Space weather

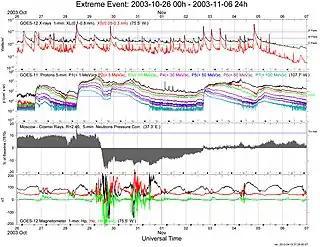
GOES-11 and GOES-12 monitored space weather conditions during the October 2003 solar activity

Space weather is a branch of space physics and aeronomy, or heliophysics, concerned with the varying conditions within the Solar System and its heliosphere. This includes the effects of the solar wind, especially on the Earth's magnetosphere, ionosphere, thermosphere, and exosphere. Though physically distinct, space weather is analogous to the terrestrial weather of Earth's atmosphere (troposphere and stratosphere). The term "space weather" was first used in the 1950s and popularized in the 1990s. Later, it prompted research into "space climate", the large-scale and long-term patterns of space weather.